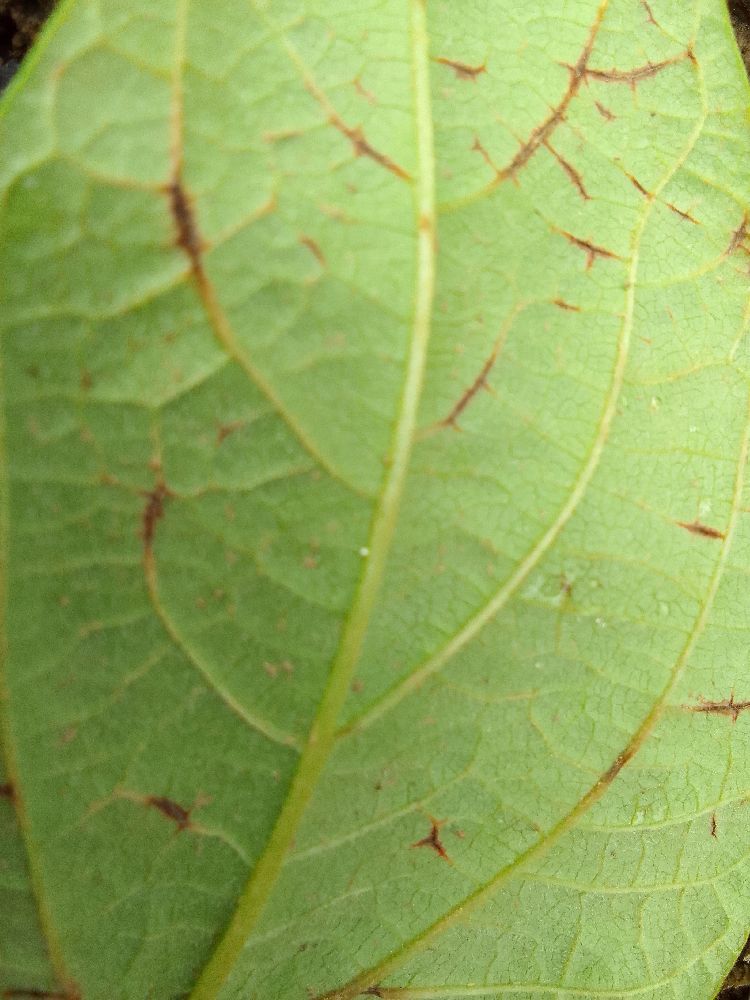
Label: anthracnose